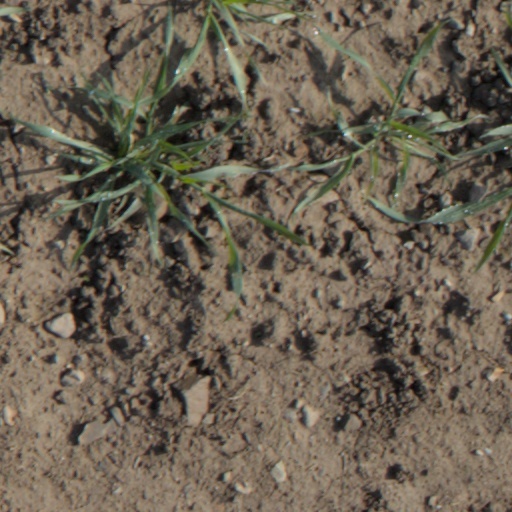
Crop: wheat